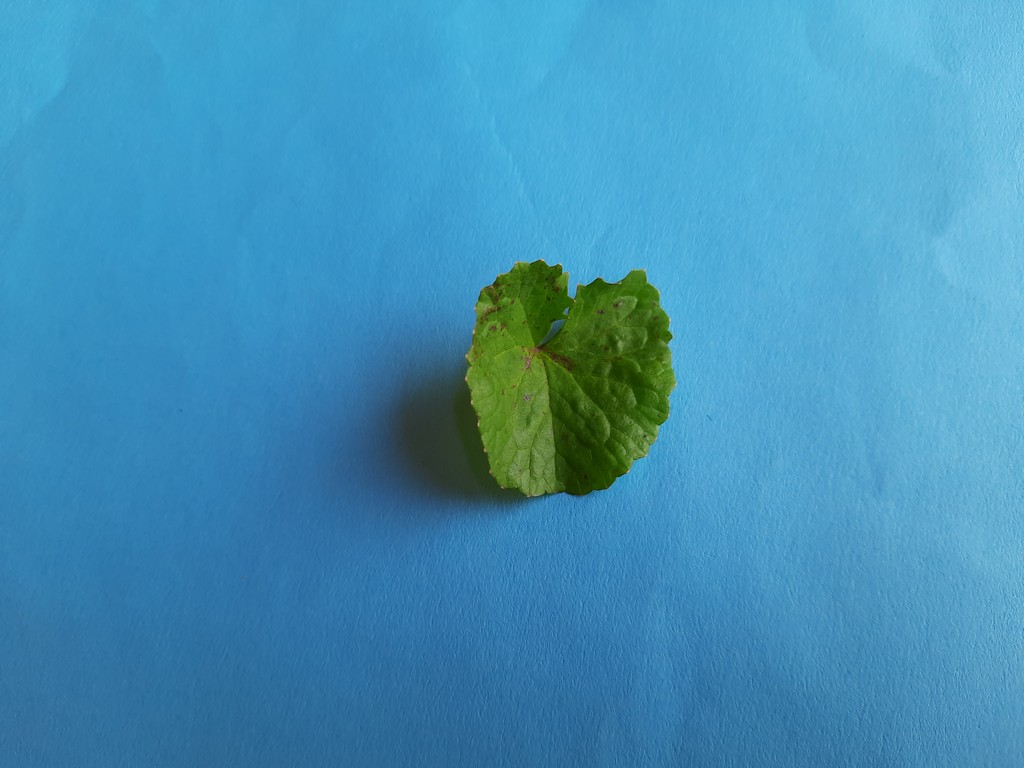
Label: Unhealthy